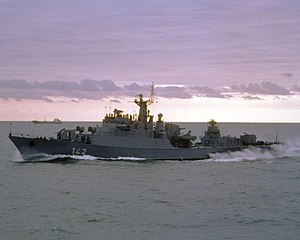
Volksmarine / Historie
Berlin (142) fotograferet i 1985.
Volksmarine var den officielle titel på den maritime del af Østtysklands forsvar. Det var et af Nationale Volksarmees tre værn etableret i 1956 og blev i 1990 efter Tysklands genforening sammenlagt med den Vesttyske pendant Bundesmarine til den nuværende Deutsche Marine.